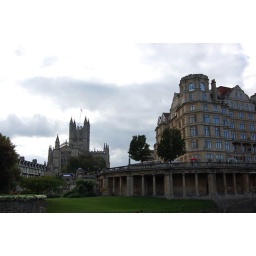
limestone buildings in bath (bath abbey in back)